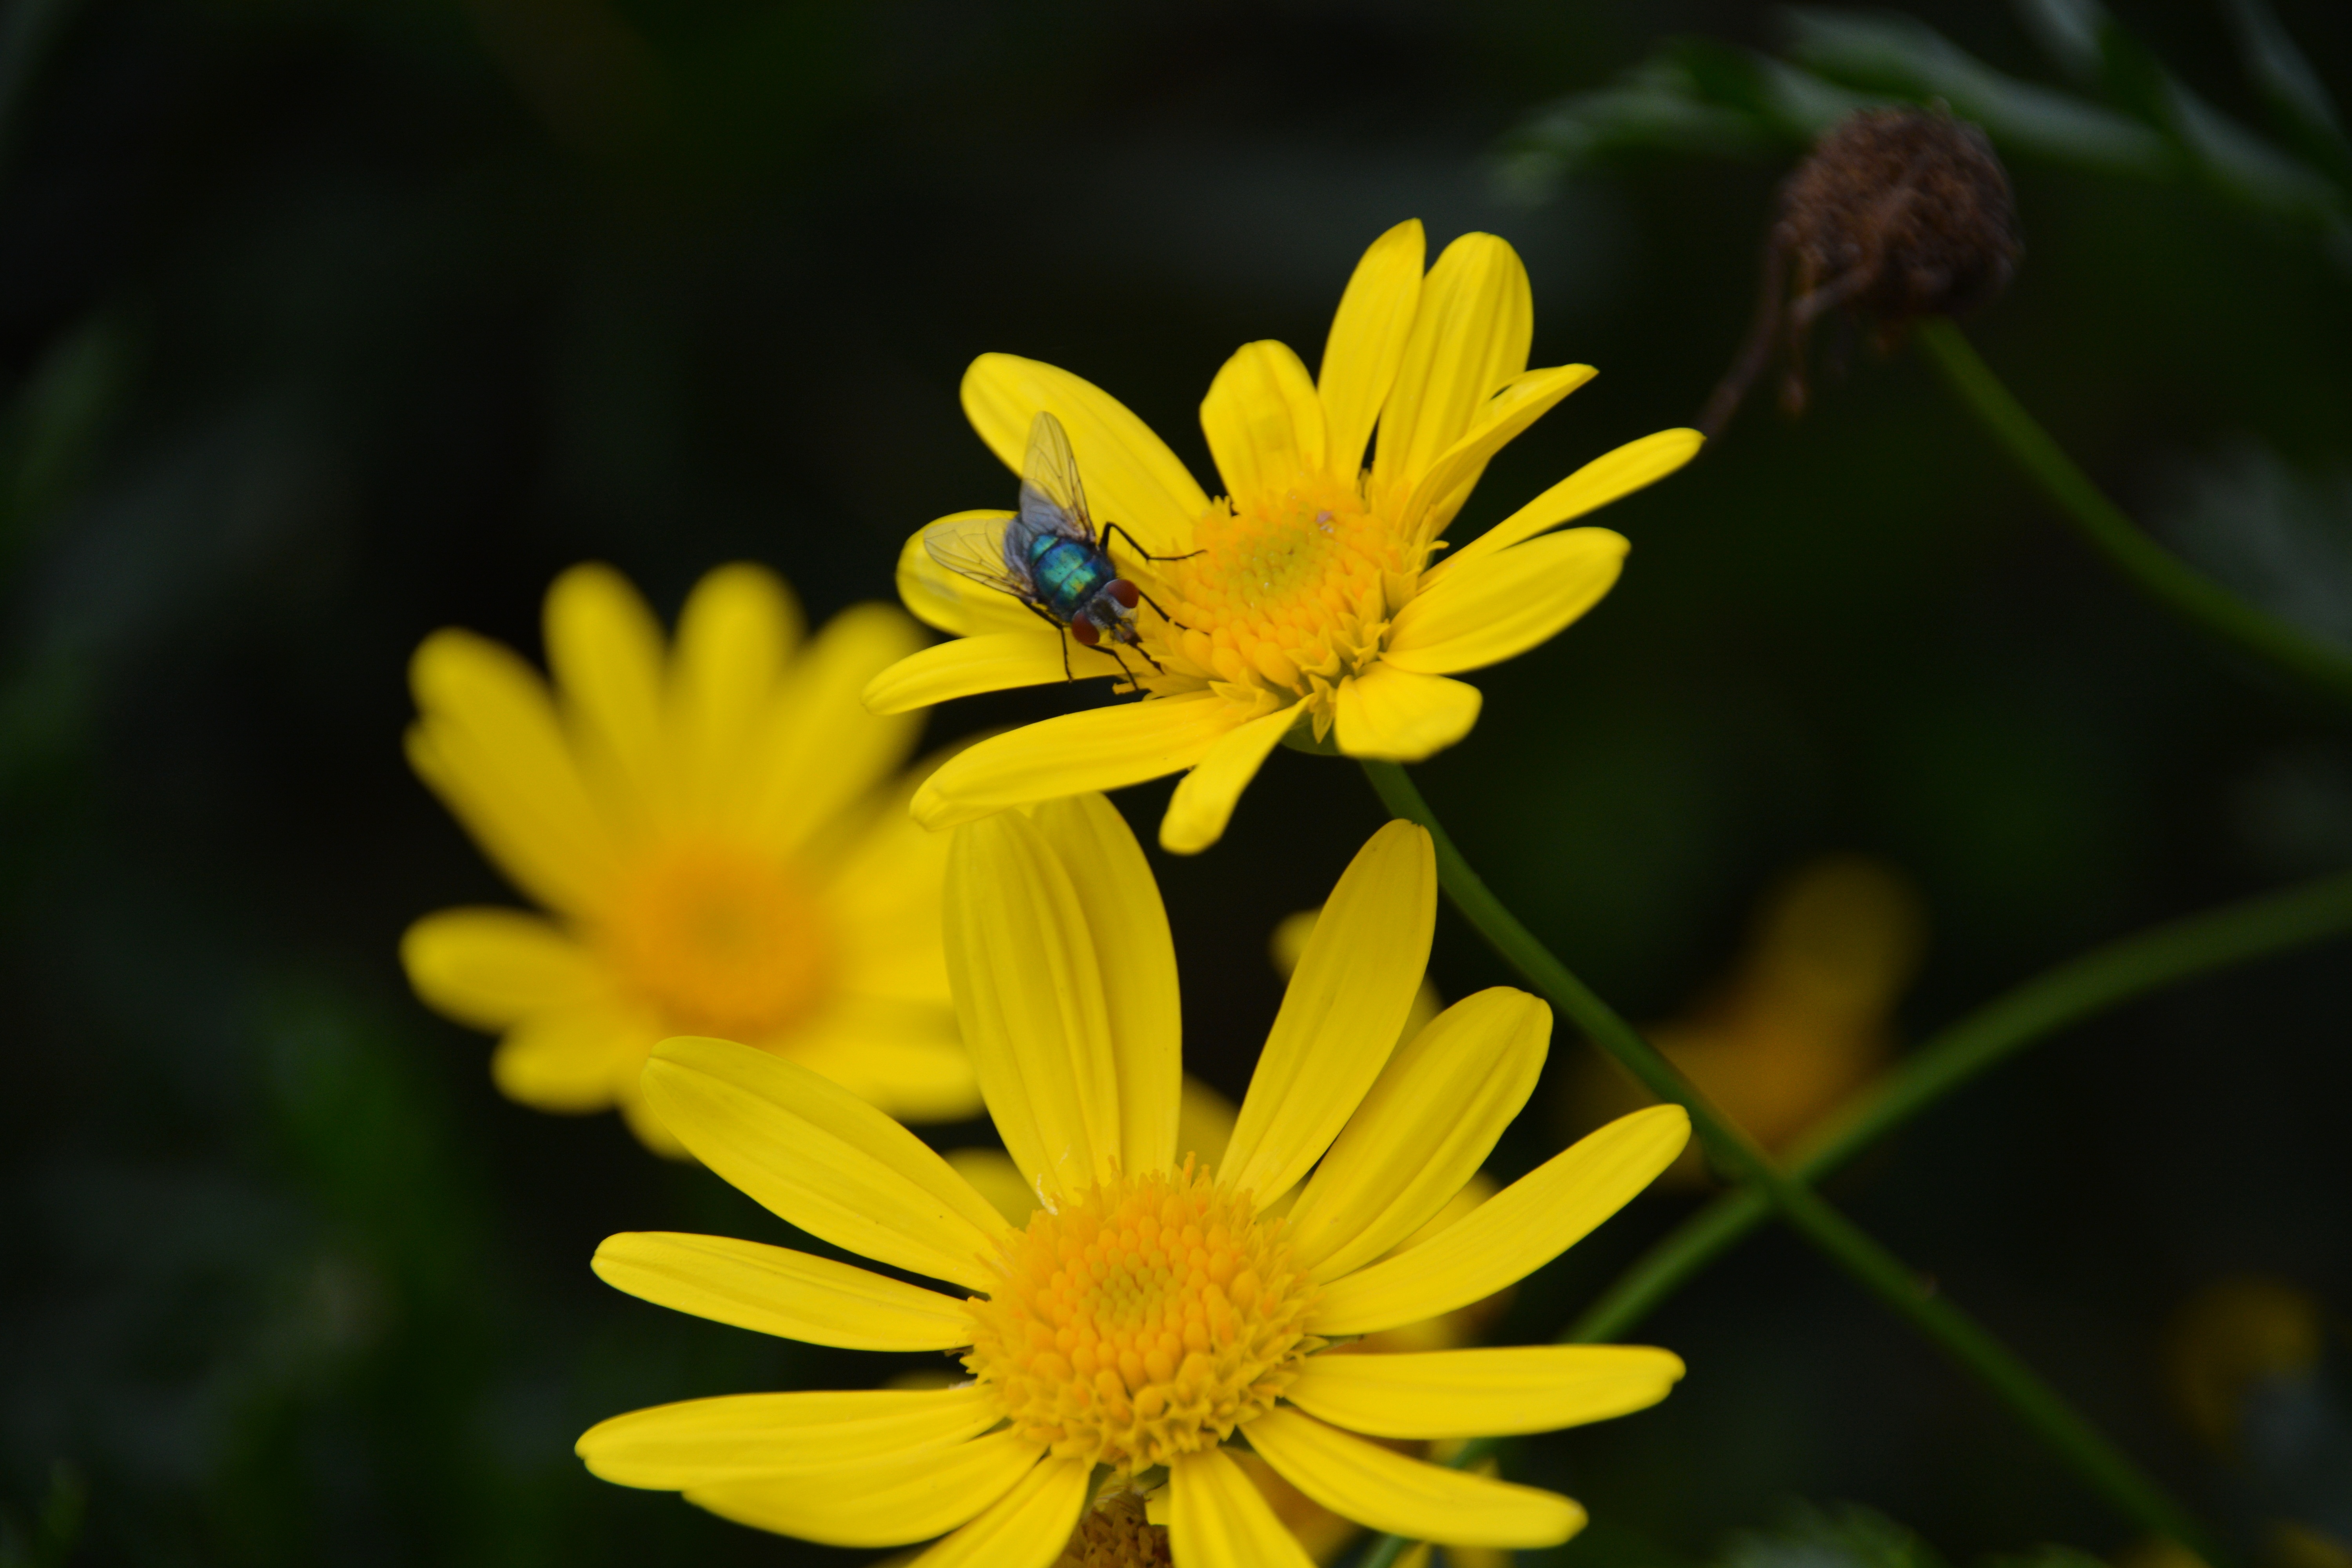
nature, plant, meadow, flower, petal, fly, daisy, insect, botany, yellow, flora, fauna, wildflower, close up, yellow flowers, nectar, macro photography, flowering plant, daisy family, oxeye daisy, plant stem, land plant